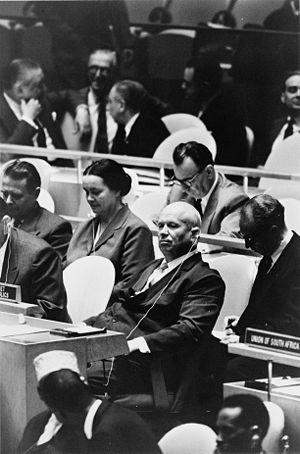
Nikita Sergueïevitch Khrouchtchev, né le 3 avril 1894 à Kalinovka, dans l'Empire russe, et mort le 11 septembre 1971 à Moscou, est un homme d'État soviétique qui dirigea l'URSS durant une partie de la guerre froide. Il fut premier secrétaire du Parti communiste de l'Union soviétique de 1953 à 1964 et président du conseil des ministres de 1958 à 1964. Khrouchtchev joua un rôle important dans le processus de déstalinisation, dans le développement du programme spatial soviétique et dans la mise en place de réformes relativement « libérales » en politique intérieure. Les autres dirigeants du parti s'arrangèrent pour l'écarter du pouvoir en 1964 et il fut remplacé par Léonid Brejnev au poste de premier secrétaire et par Alexis Kossyguine à celui de président du conseil des ministres.
La Déclaration sur l'octroi de l'indépendance aux pays et peuples coloniaux aussi dénommée résolution 1514 de l'Assemblée générale de l'ONU est un texte de référence, datant du 14 décembre 1960, en ce qui concerne le processus de décolonisation des peuples.